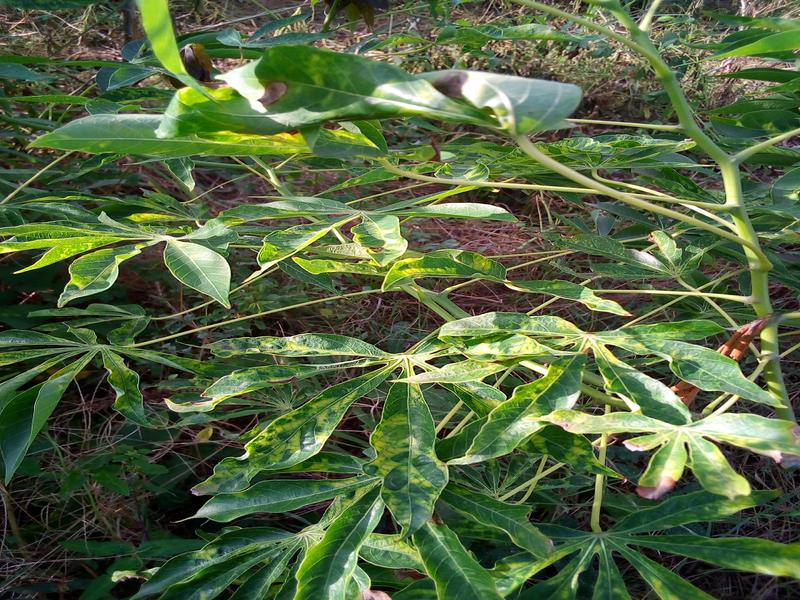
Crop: cassava
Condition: mosaic_disease